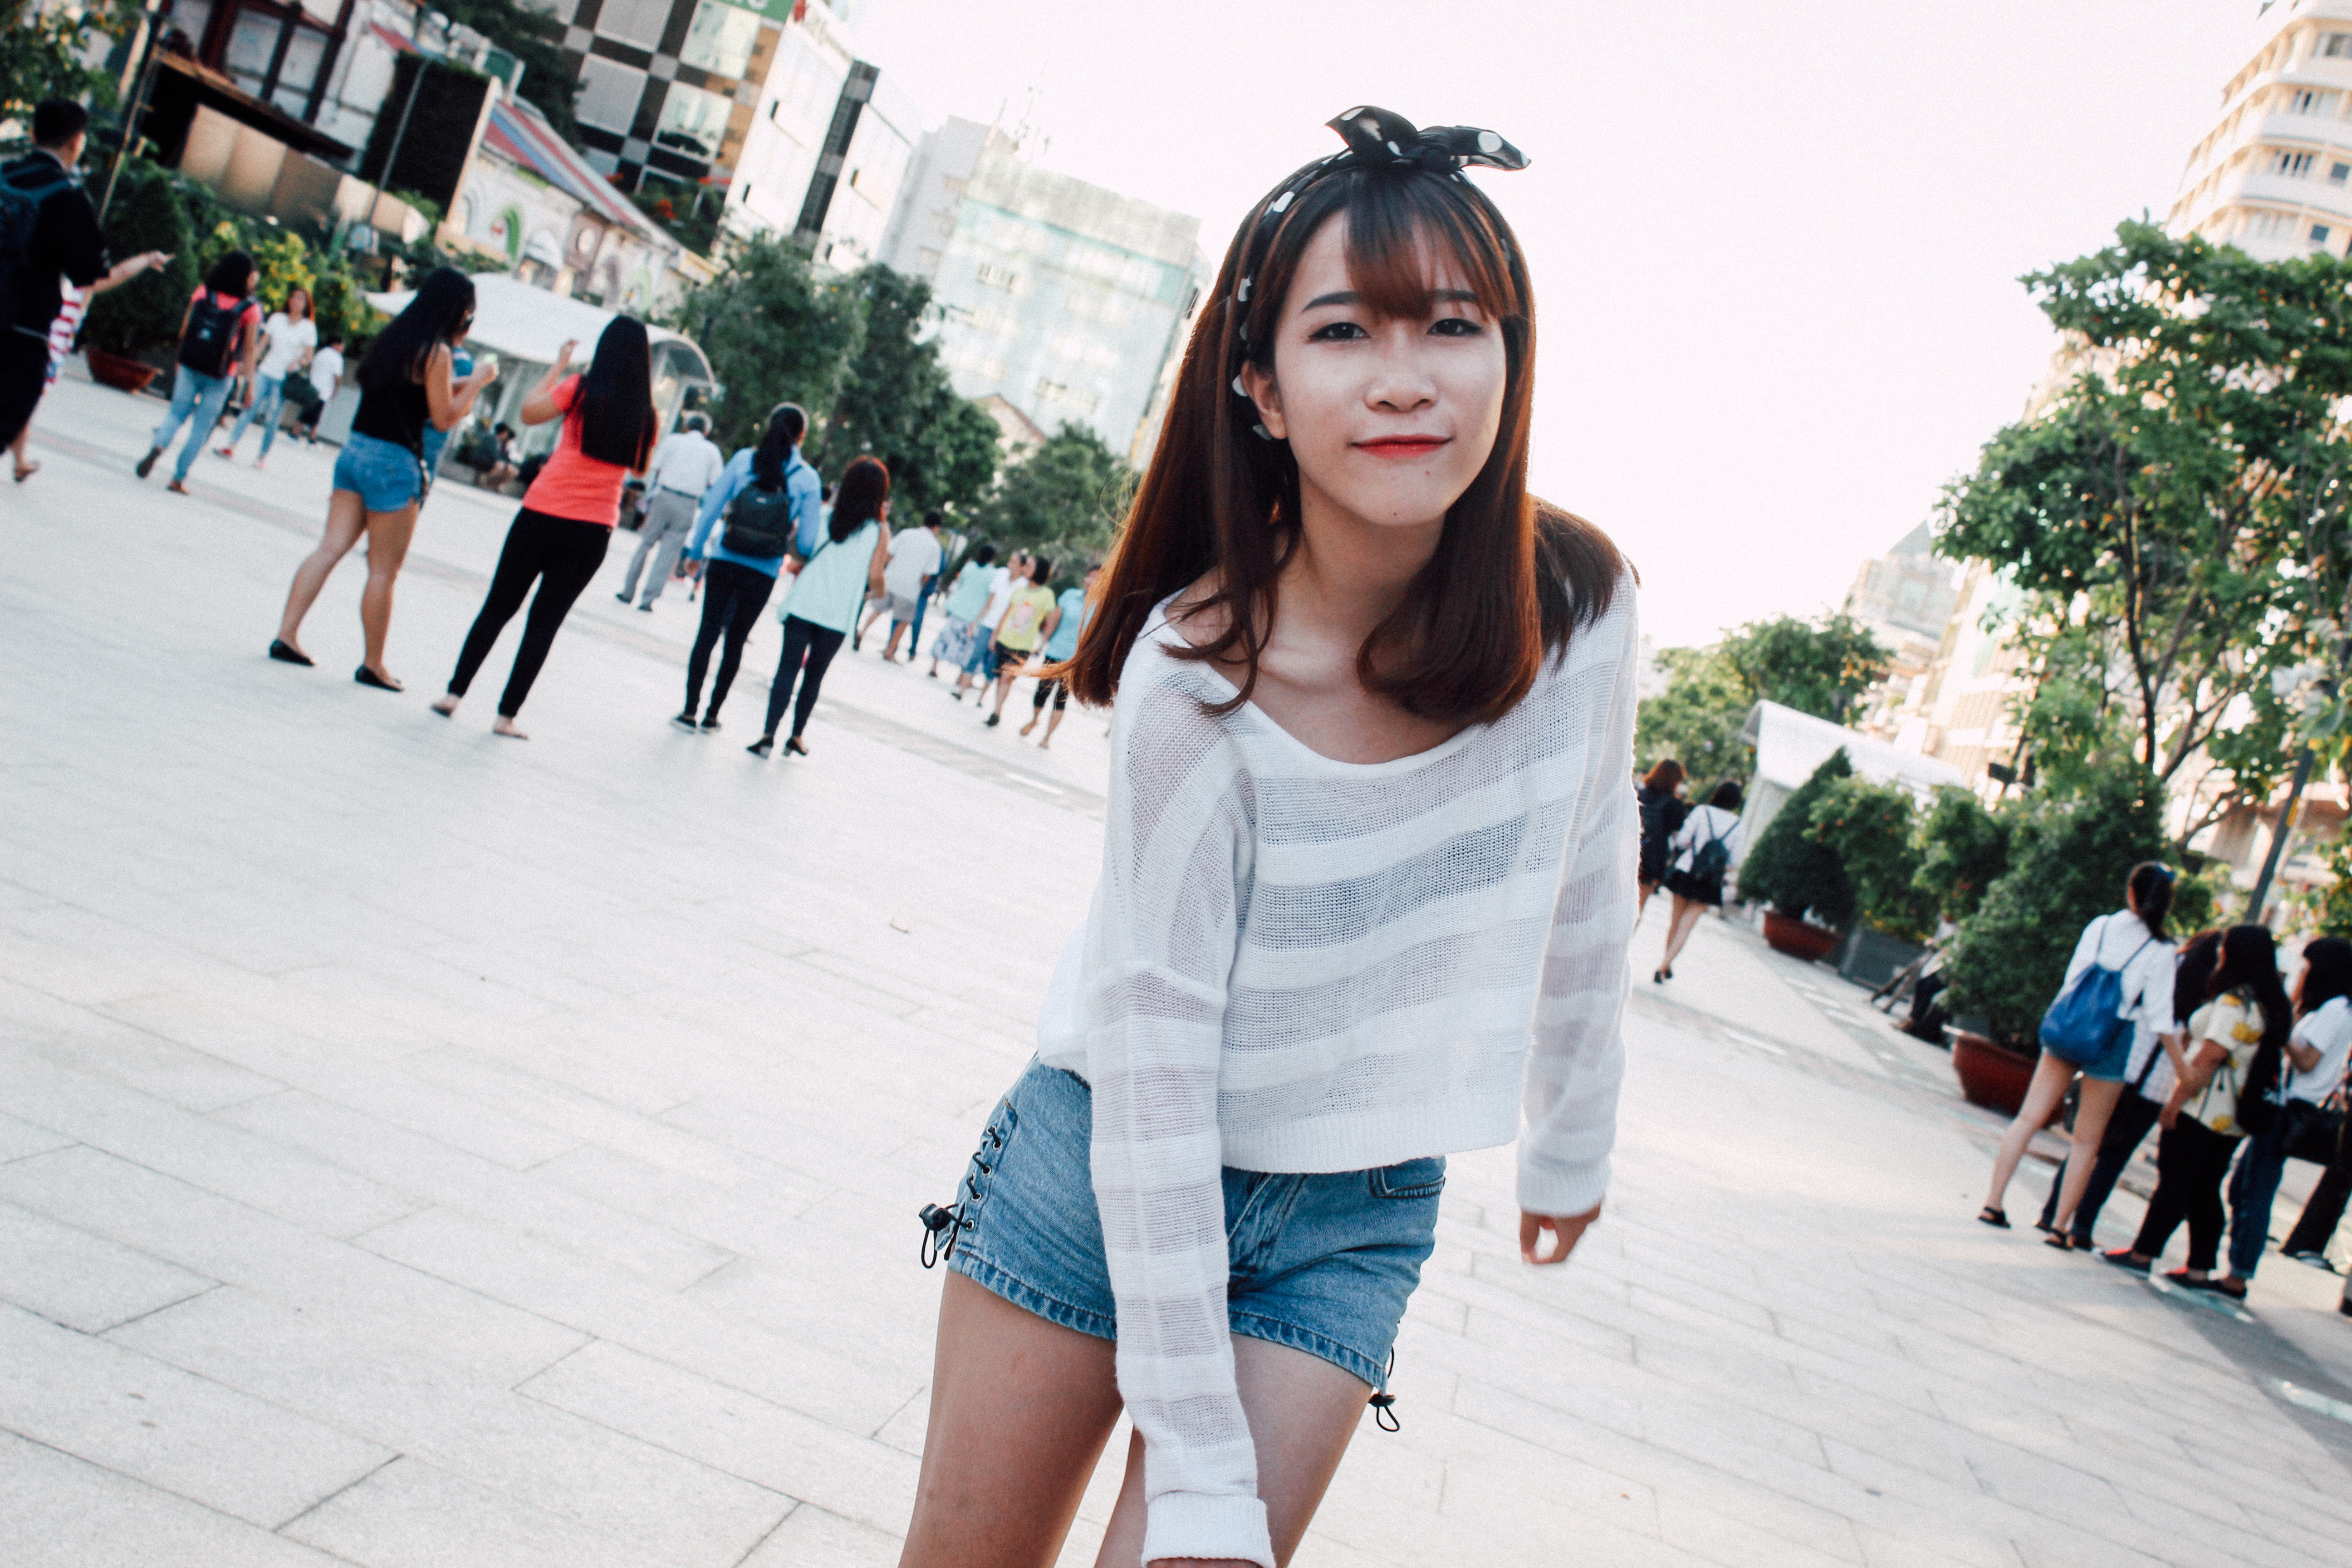
pedestrian, road, street, model, spring, fashion, clothing, season, footwear, snapshot, beauty, photo shoot